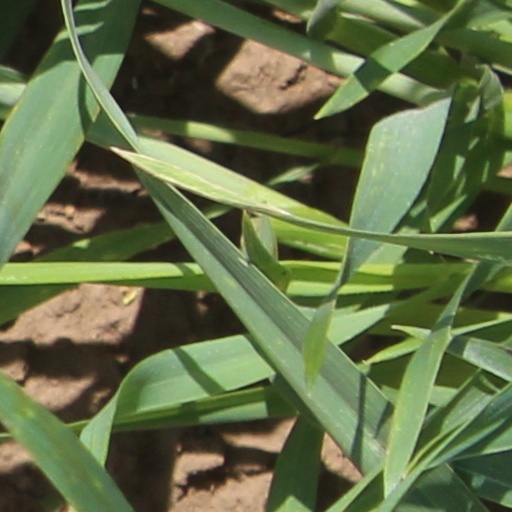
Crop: wheat